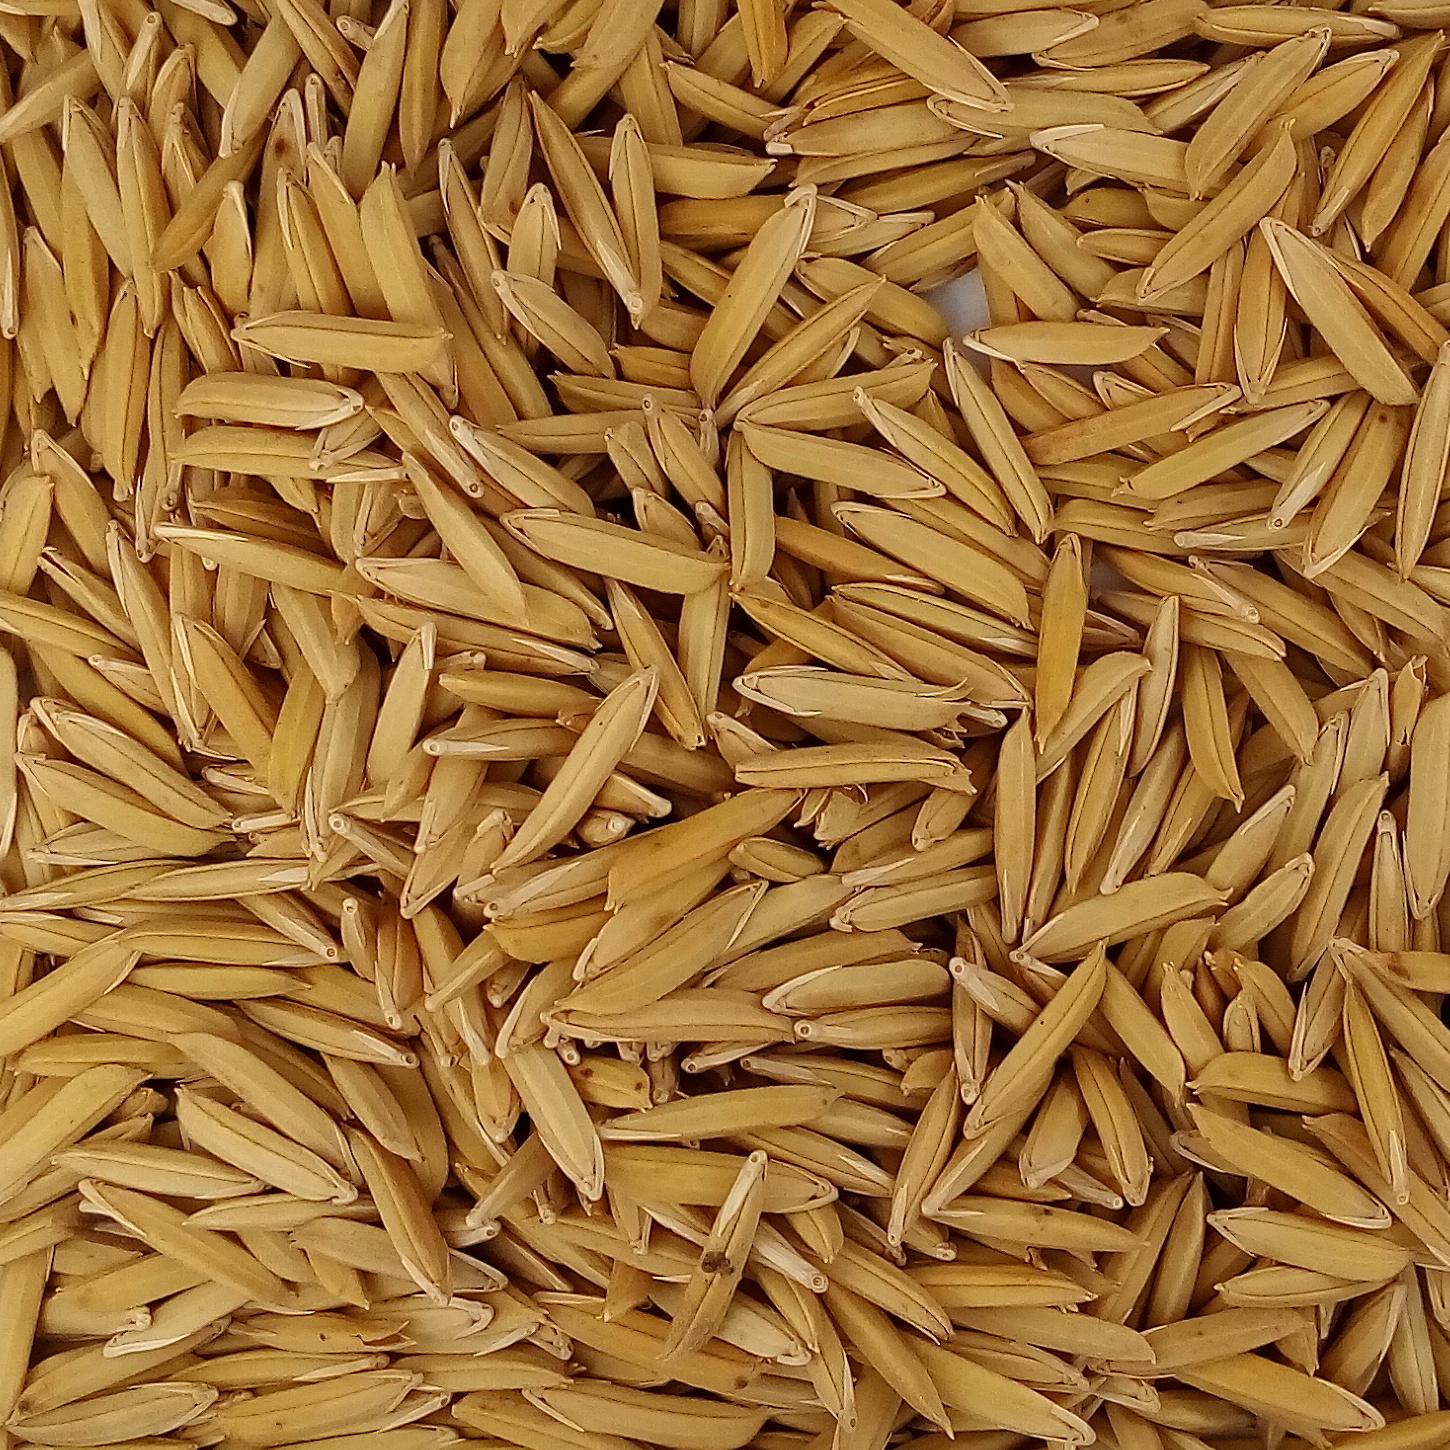
Rice seed variety: 1718